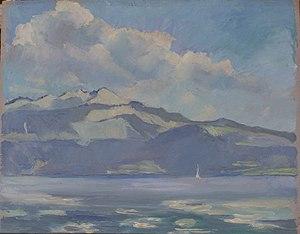
Duplain, Dent d'Oche
Ami-Ferdinand Duplain, né le 16 mars 1893 à La Chaux-de-Fonds et mort le 1ᵉʳ décembre 1966 à Lausanne, est un peintre et un journaliste suisse, actif dans le canton de Vaud.